St. Martin's Episcopal Church (Houston)

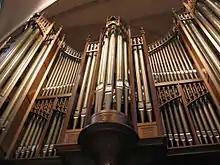
Schoenstein organ in St. Martin's Episcopal Church, Houston, Texas

An expansion took place in 1984, adding an Education Building, Library, and Choir Hall. In 1986, an activity center was opened. By the 1990s, the church had become one of the largest Episcopal churches in the United States, and by 2002, had grown to more than 7,000 members. Regular worship in the New Church (now renamed The Church) began with Easter services on 11 April 2004. A new Cloister Garden was dedicated on 29 April 2007. A new Garden of the Holy Cross – Riverway was consecrated and dedicated on 24 June 2007. A 15th-century museum-quality Altarpiece, a triptych depicting the life of St. Martin, was acquired in 2007. The Archbishop of Canterbury, George Carey, visited St. Martin's in January 2008. Three acres were acquired east of campus and the master planning process for its use began in spring 2008.